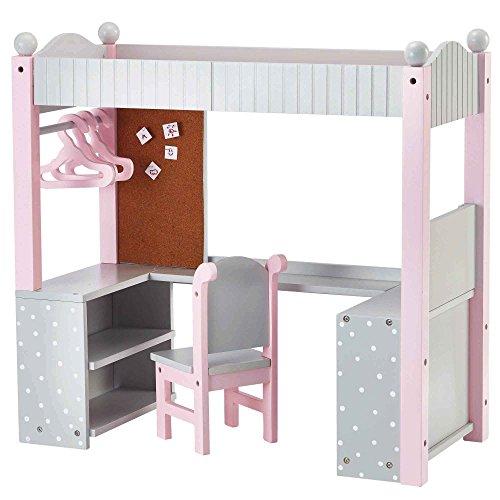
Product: Olivia's Little World 18" Doll Furniture | Polka Dots Princess College Dorm Double Bunk Desk, Grey | Fits American Girl Dolls
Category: Toys & Games | Dolls & Accessories | Doll Accessories | Furniture
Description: Multi-functional and stylish - the doll college dorm double bunk desk has high play value with multiple features and accessories.
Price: $47.00
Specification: ProductDimensions:21x10x20.6inches|ItemWeight:10pounds|ShippingWeight:10pounds(Viewshippingratesandpolicies)|ASIN:B01K1J8JDO|Itemmodelnumber:TD-0204AG|Manufacturerrecommendedage:3month-1years